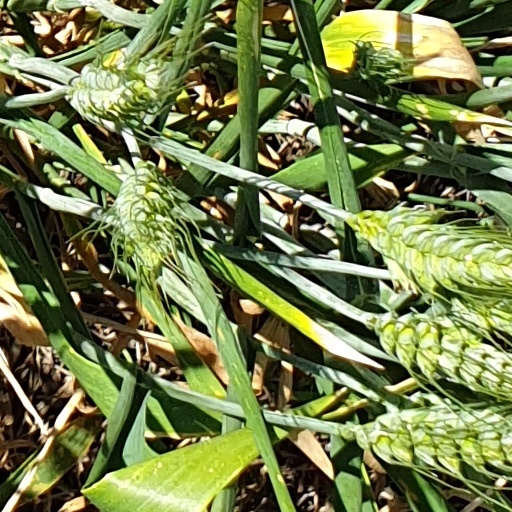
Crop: wheat